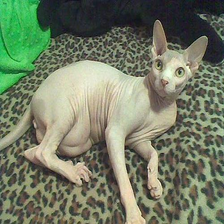
Species: cat
Breed: Sphynx